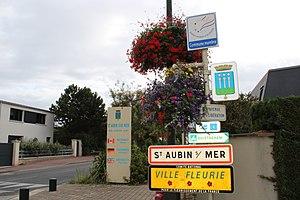
Entrée de la commune.
Saint-Aubin-sur-Mer est une commune française, située dans le département du Calvados en région Normandie, peuplée de 2 387 habitants.